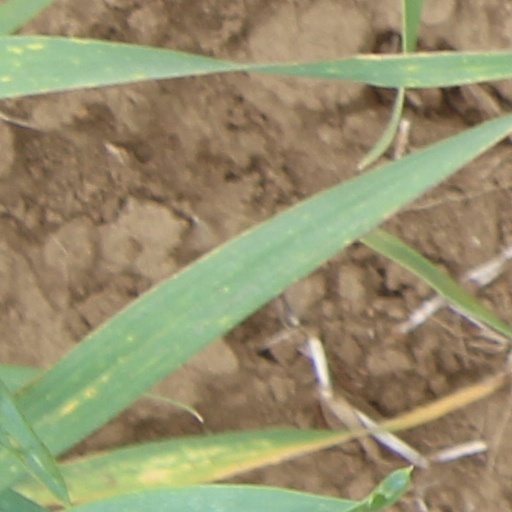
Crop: wheat